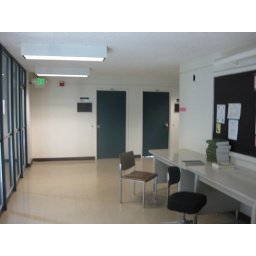
display type: paper in sleevesize: 11X 8.5height: 5'6&amp;quot;location: on board facing door visibility: medium visibilitysymbols: clearclarity: clear